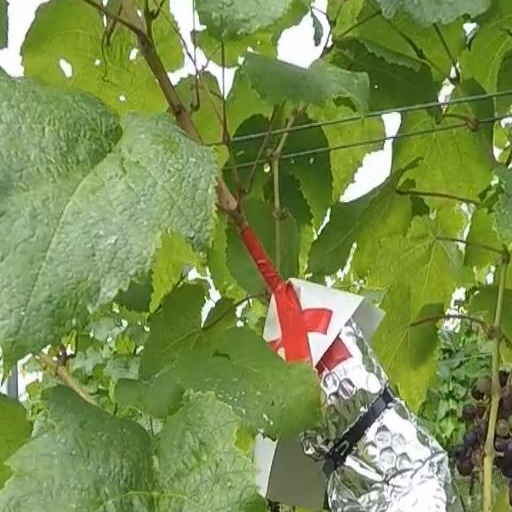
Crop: grape